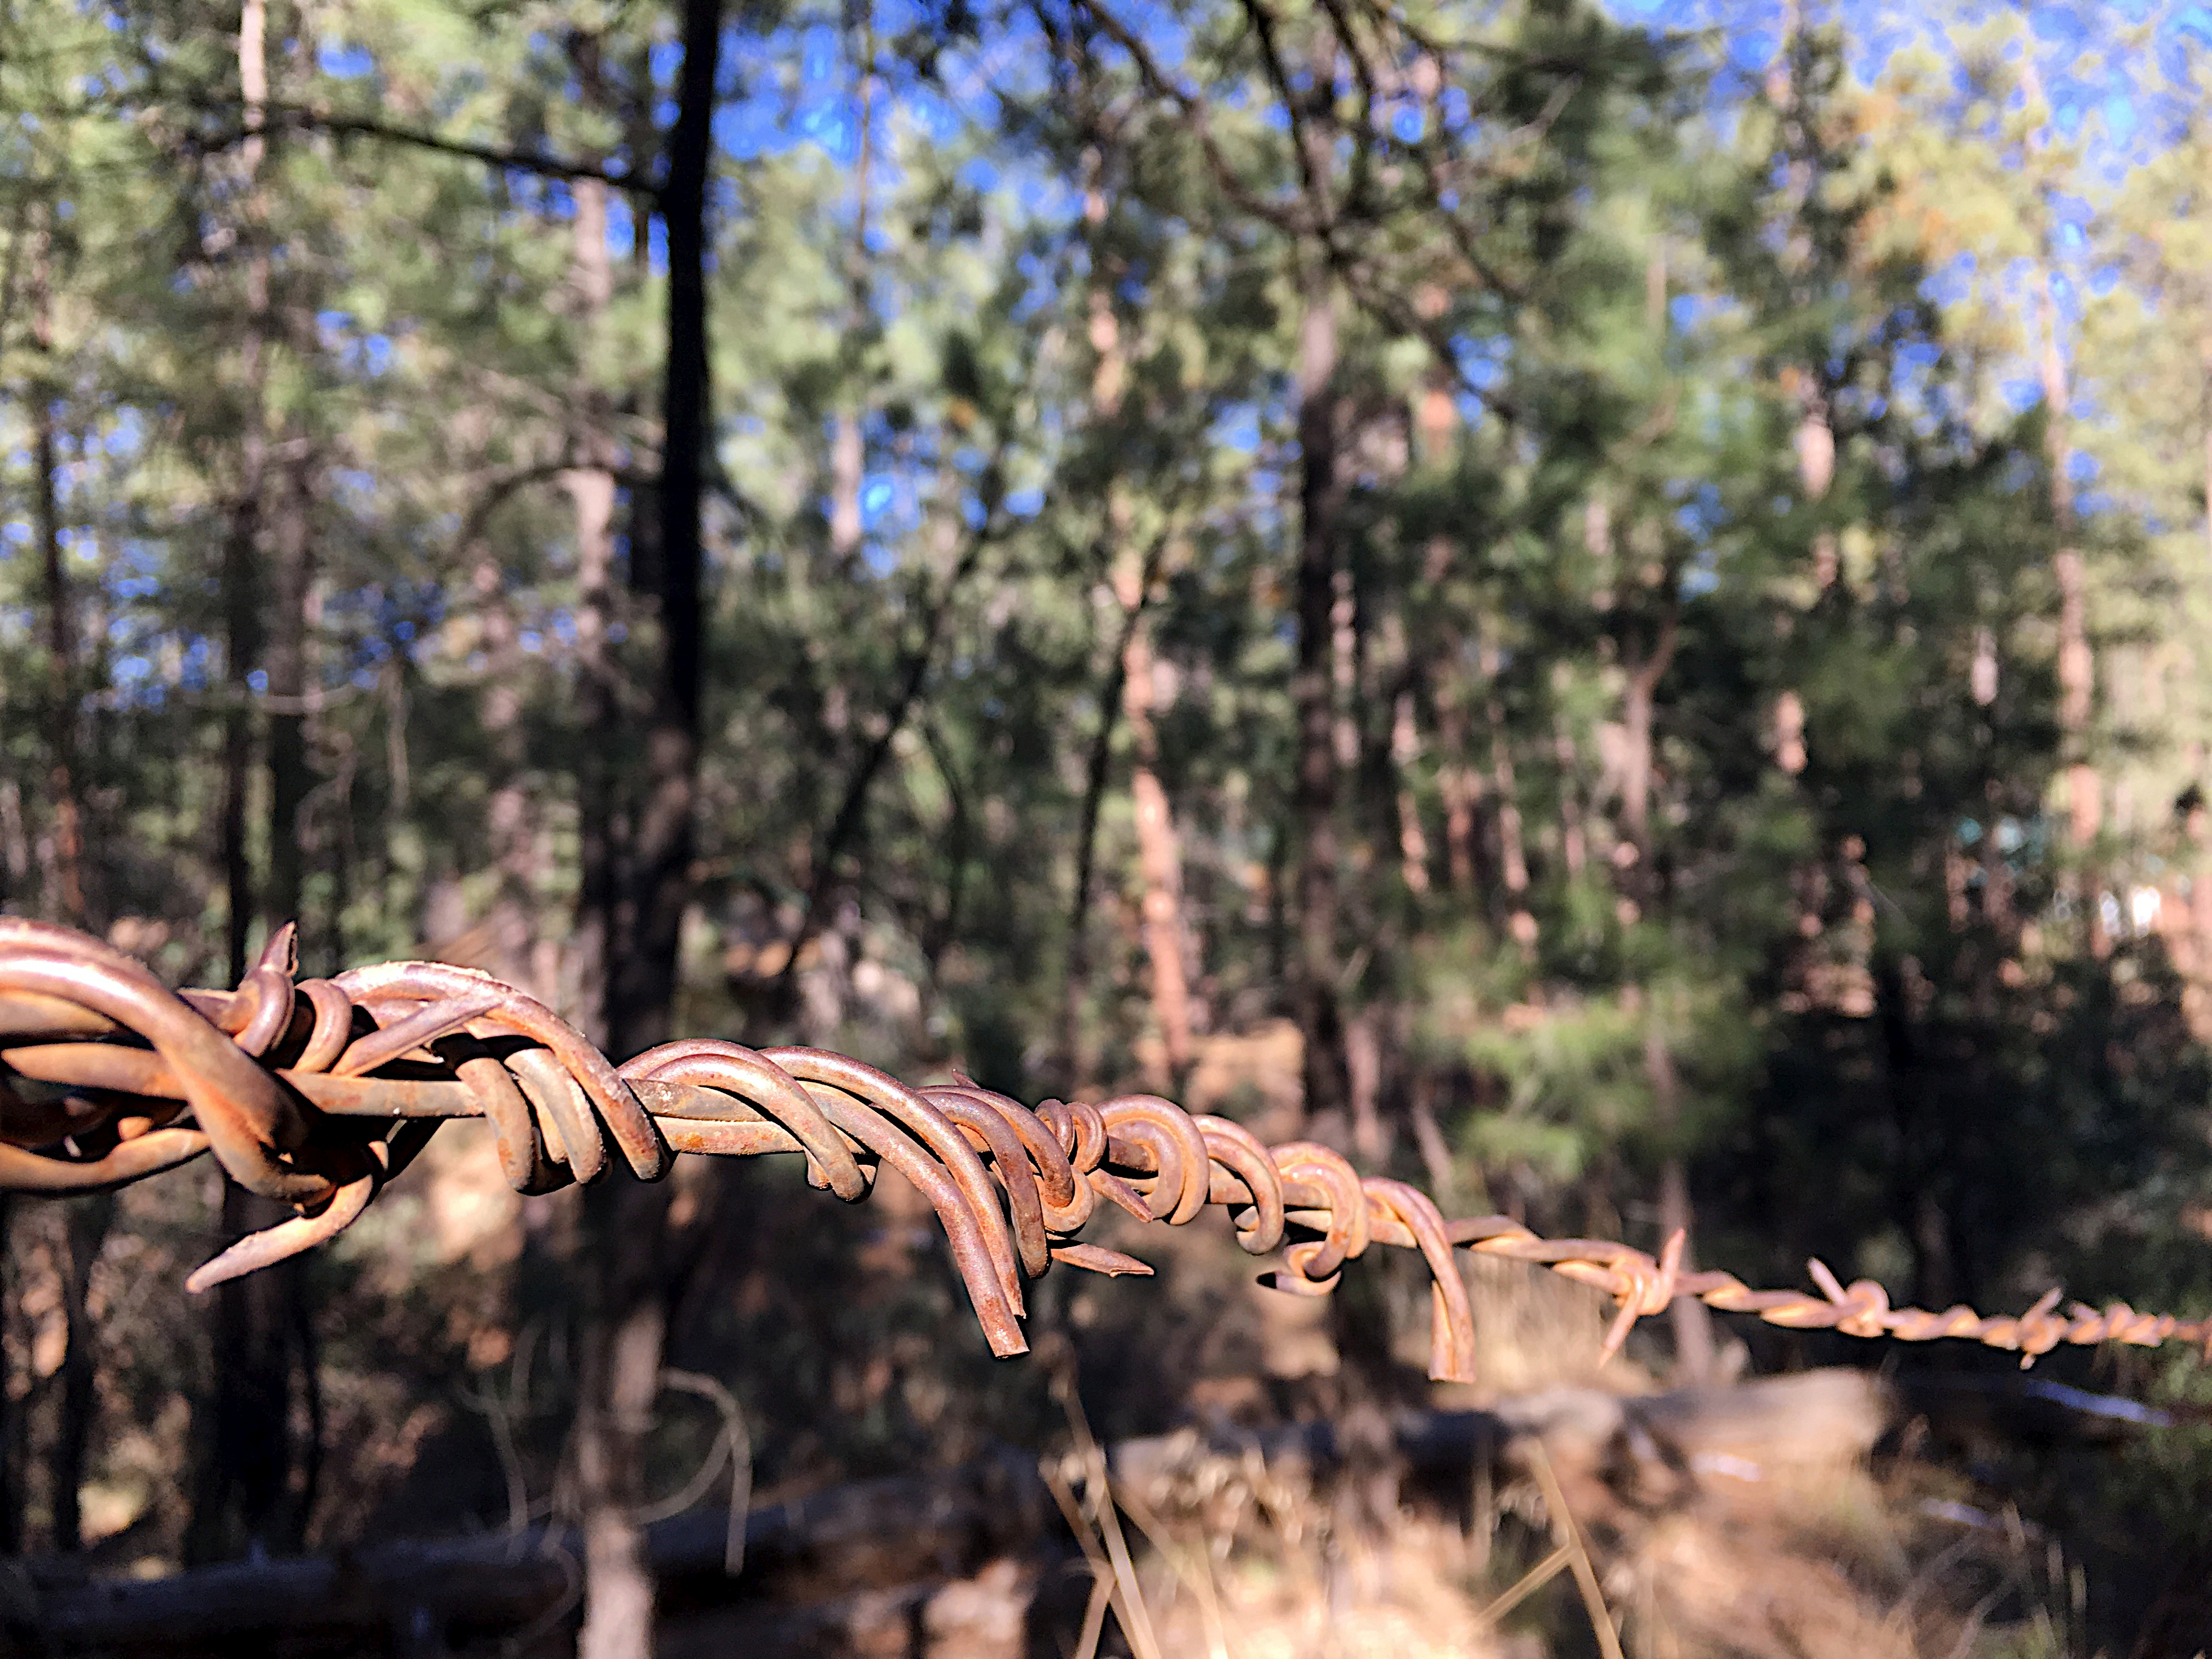
tree, nature, forest, wilderness, branch, plant, sunlight, leaf, flower, wire, spring, autumn, season, woodland, woody plant